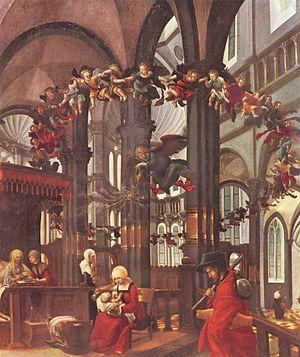
Albrecht Altdorfer, né à Altdorf ou à Ratisbonne vers 1480 et mort à Ratisbonne le 12 février 1538, est un peintre, graveur et architecte allemand de l'époque de la Renaissance, contemporain d'Albrecht Dürer. Il est considéré comme le plus important représentant de l'école du Danube et fait partie des petits maîtres allemands. Il est notamment l'auteur de La Bataille d'Alexandre.